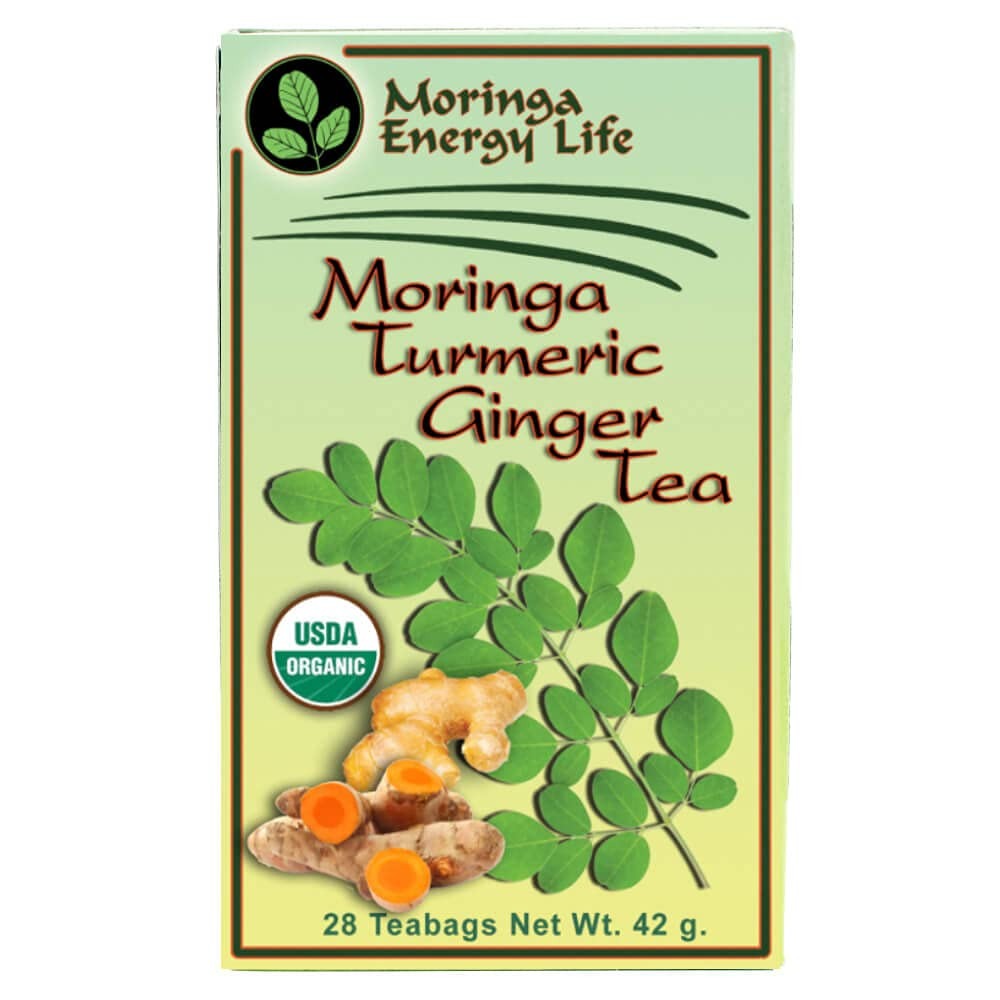
Item Name: Moringa Turmeric Ginger Tea Bags 28 (Keto, Detox, Paleo, Vitamin & Minerals Booster, Vegan, Gluten-Free, Non-GMO, Caffeine-Free)
Bullet Point 1: MORINGA TEA , A VITAMIN-DENSE SUPERFOOD: Moringa Oleifera is a superfood plant used ancestrally for its nutrition profile and Ayurveda benefits. As a herbal tea, you can simply delight in Moringa's wide nutritious properties in Moringa tea bags, and discover yourself why Moringa is commonly known as a tree for the 'Moringa Energy Life'.
Bullet Point 2: EXCELLENT NUTRITION, CONSISTENTLY DELIVERED: Did you know Moringa leaf tea contains over 93 nutrients - including 48 antioxidants, 27 vitamins & mineral, and all 9 essential amino acids. Moringa Energy Life provides our customers with a quick and incredible tasting way to delight in the benefits of Moringa Oleifera tea each day. Every tea of moringa is freshly made for brewing to ensure maximum freshness and simplicity, so you can drink the tea wherever you enjoy.
Bullet Point 3: NATURAL MORINGA TEA BAGS: Moringa Energy Tea is pure natural moringa tea blends grown on pristine partner farms around Sri Lanka's rainforest alliance. Our air-dried moringa tea bags are made with conscience for our climate and local communities, harvested with a passion for tasty and award-winning tea boxes, and chosen with meaning - with a strong focus on quality ingredients!
Bullet Point 4: BEST VARIETY OF FLAVORS, SAVORING HOT & COLD: In addition to our Moringa Turmeric Ginger Tea, Moringa Energy offers a nice selection of flavor blends for every taste favorite! Both if you prefer traditional flavors such as Ginger, Mint or Lemon, or want to try an exotic flavour of Blueberry or Turmeric tea, we have options for you. You can also try our blended tea options like Green Tea, Black tea iced or Rooibos also! Explore all our herbal flavors today!
Bullet Point 5: YOUR WAY TO HEALTH BY MORINGA ENERGY: Our mission is to help natural food lovers discover superfood teas and healthier lifestyles. A convenient herbal tea bags box, you are guaranteed to be satisfied. In addition to all moringa teas, ours are 100% vegan, gluten-free, non-gmo, and wholly sugar-free! Most blends are caffeine free, with the exception of Green Tea. Our cotton tea bags are plastic-free. Begin your wellness today -- and enjoy Moringa Energy Life tea!
Product Description: Boost Your Way to Abundant Health! You take care of, protect, and pamper your body - and what about your nutrition? Exercise and processed food just isn't going to cut it if you're after a youthful vitality and wellness. It's a daily goal to absorb your full spectrum of vital nutrients! Moringa Energy Life introduces our superfood Moringa Tea bags! Rich in nutrients, this tea of moringa is ready to fulfill your daily needs. This Pure Moringa Tea leaves provides a natural yet gentle wellness that supports your wellness. With over 90 nutrients, including 46 antioxidants, 25 vitamins and minerals, and all 9 essential Amino Acids, it delivers superior nutrition for a bright, vibrant health. Its properties are even effective in supporting your wellness. These Moringa tea bags promotes simple, ayurvedic tea benefits. From promoting your wellness to supporting daily health. Add to that promoting your energy levels, and this tea of moringa will change the way you think about herbal tea bags. The secret to Moringa Energy Life´s success is in our all natural Moringa Oleifera teas. No artificial additives means no irritation or side effects. Why Choose our Moringa Tea bags? Supports ayurveda benefits. Provides bio-available nutrients. Helps boost wellness. Pure botanicals. Green, vegan energy. Promotes vitamin and mineral absorption. Try Today Risk Free with Our Satisfaction Guarantee!. Order Your Moringa Tea Now and Boost Your Health.
Value: 28.0
Unit: Count

Price: 8.95